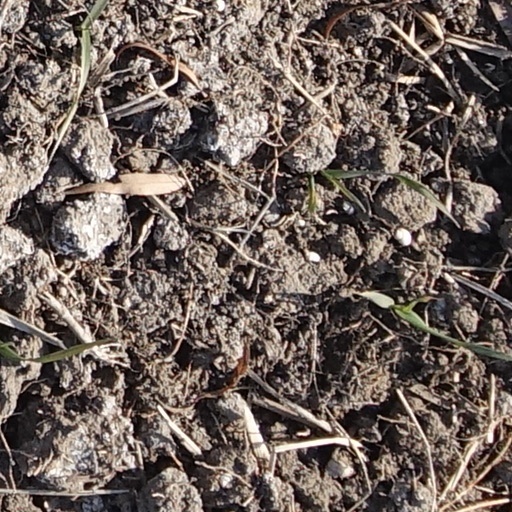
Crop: wheat